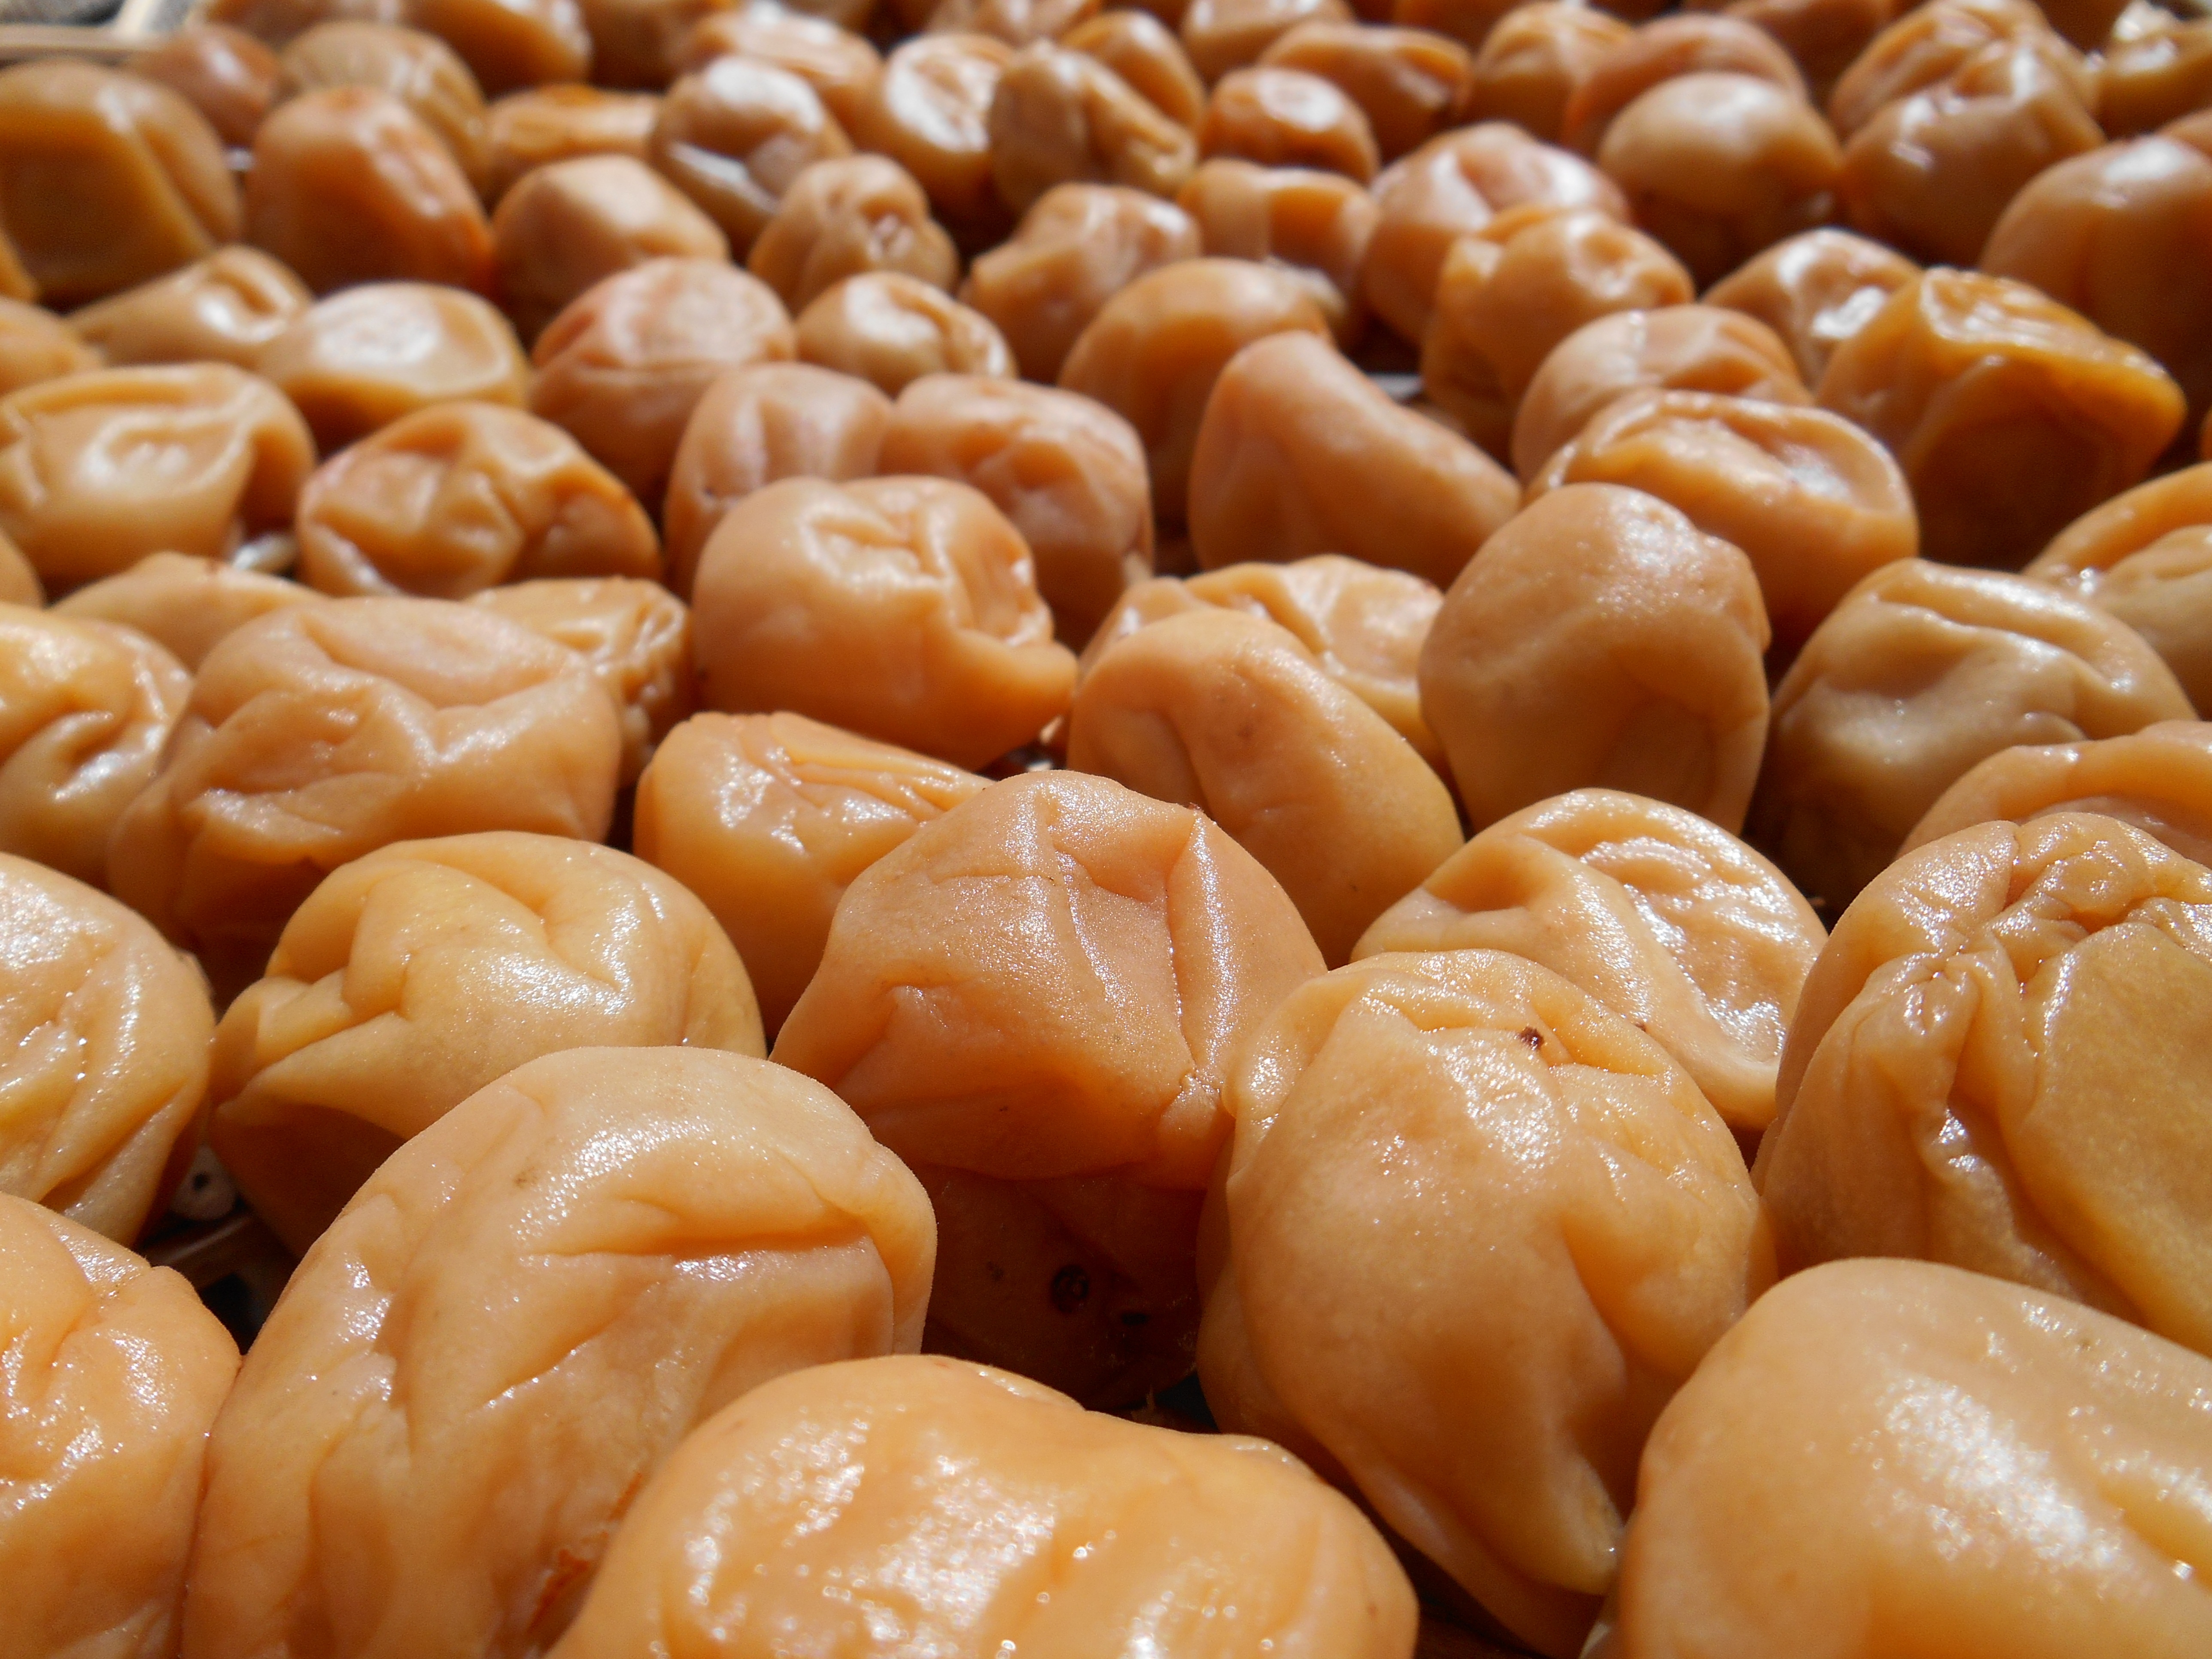
dish, food, produce, japan, dessert, cuisine, homemade, asian food, vegetarian, traditional, japanese food, a healthy, dried plum, white plum, to doyoboshi, traditional foods, macrobiotic diet